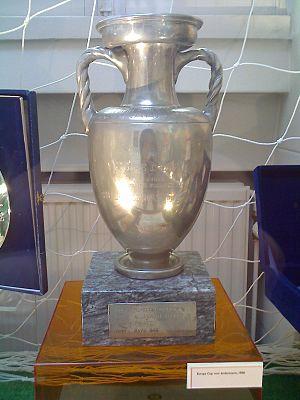
L'équipe des Pays-Bas de football est constituée d'une sélection des meilleurs joueurs néerlandais sous l'égide de la Fédération royale néerlandaise de football.
L'histoire de l'équipe des Pays-Bas de football commence au début du XXᵉ siècle avec l'invention de ce sport. La sélection a par la suite remporté l'Euro 1988 et atteint trois finales de Coupe du monde.